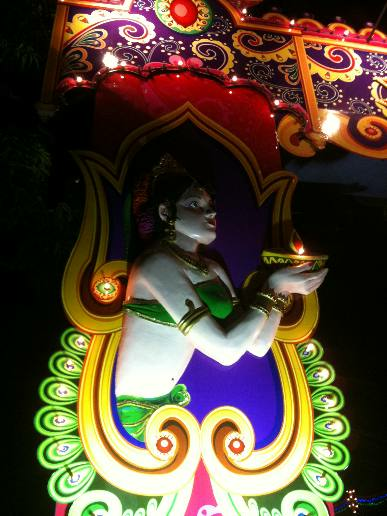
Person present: No